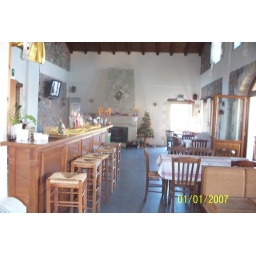
Metazappa bar above supermarket, patio with sea views on the right through the doors